Hawker Cygnet

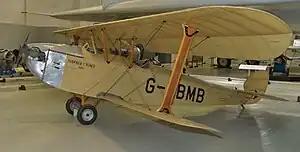
Hawker Cygnet "G-EBMB" at RAF Museum, Cosford

The Hawker Cygnet is a British ultralight sesquiplane aircraft of the 1920s.